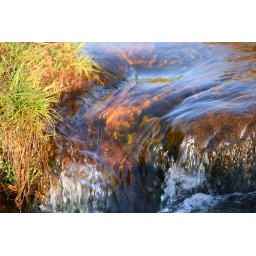
The river running over the peaty soil gives the water a distinctly rich brown tinge.